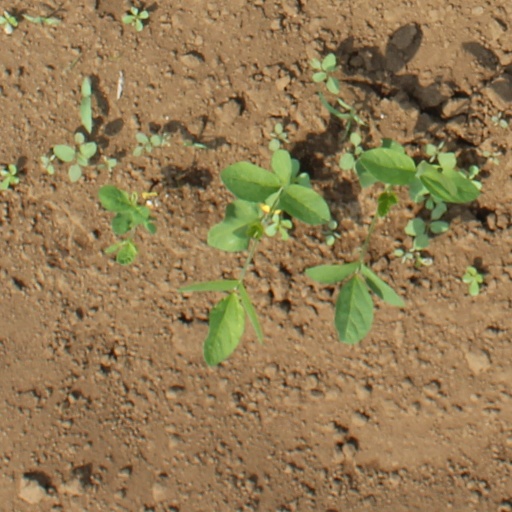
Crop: soybean